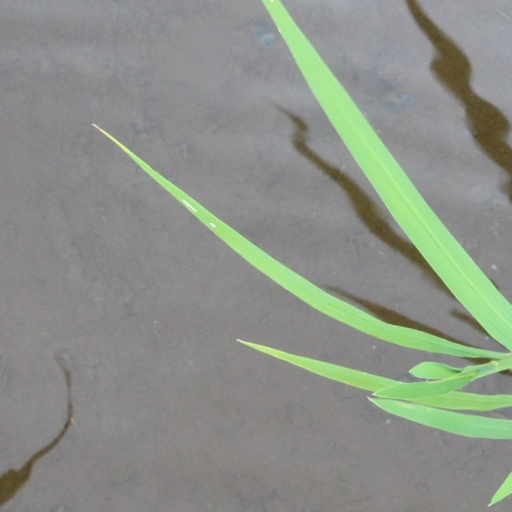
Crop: rice